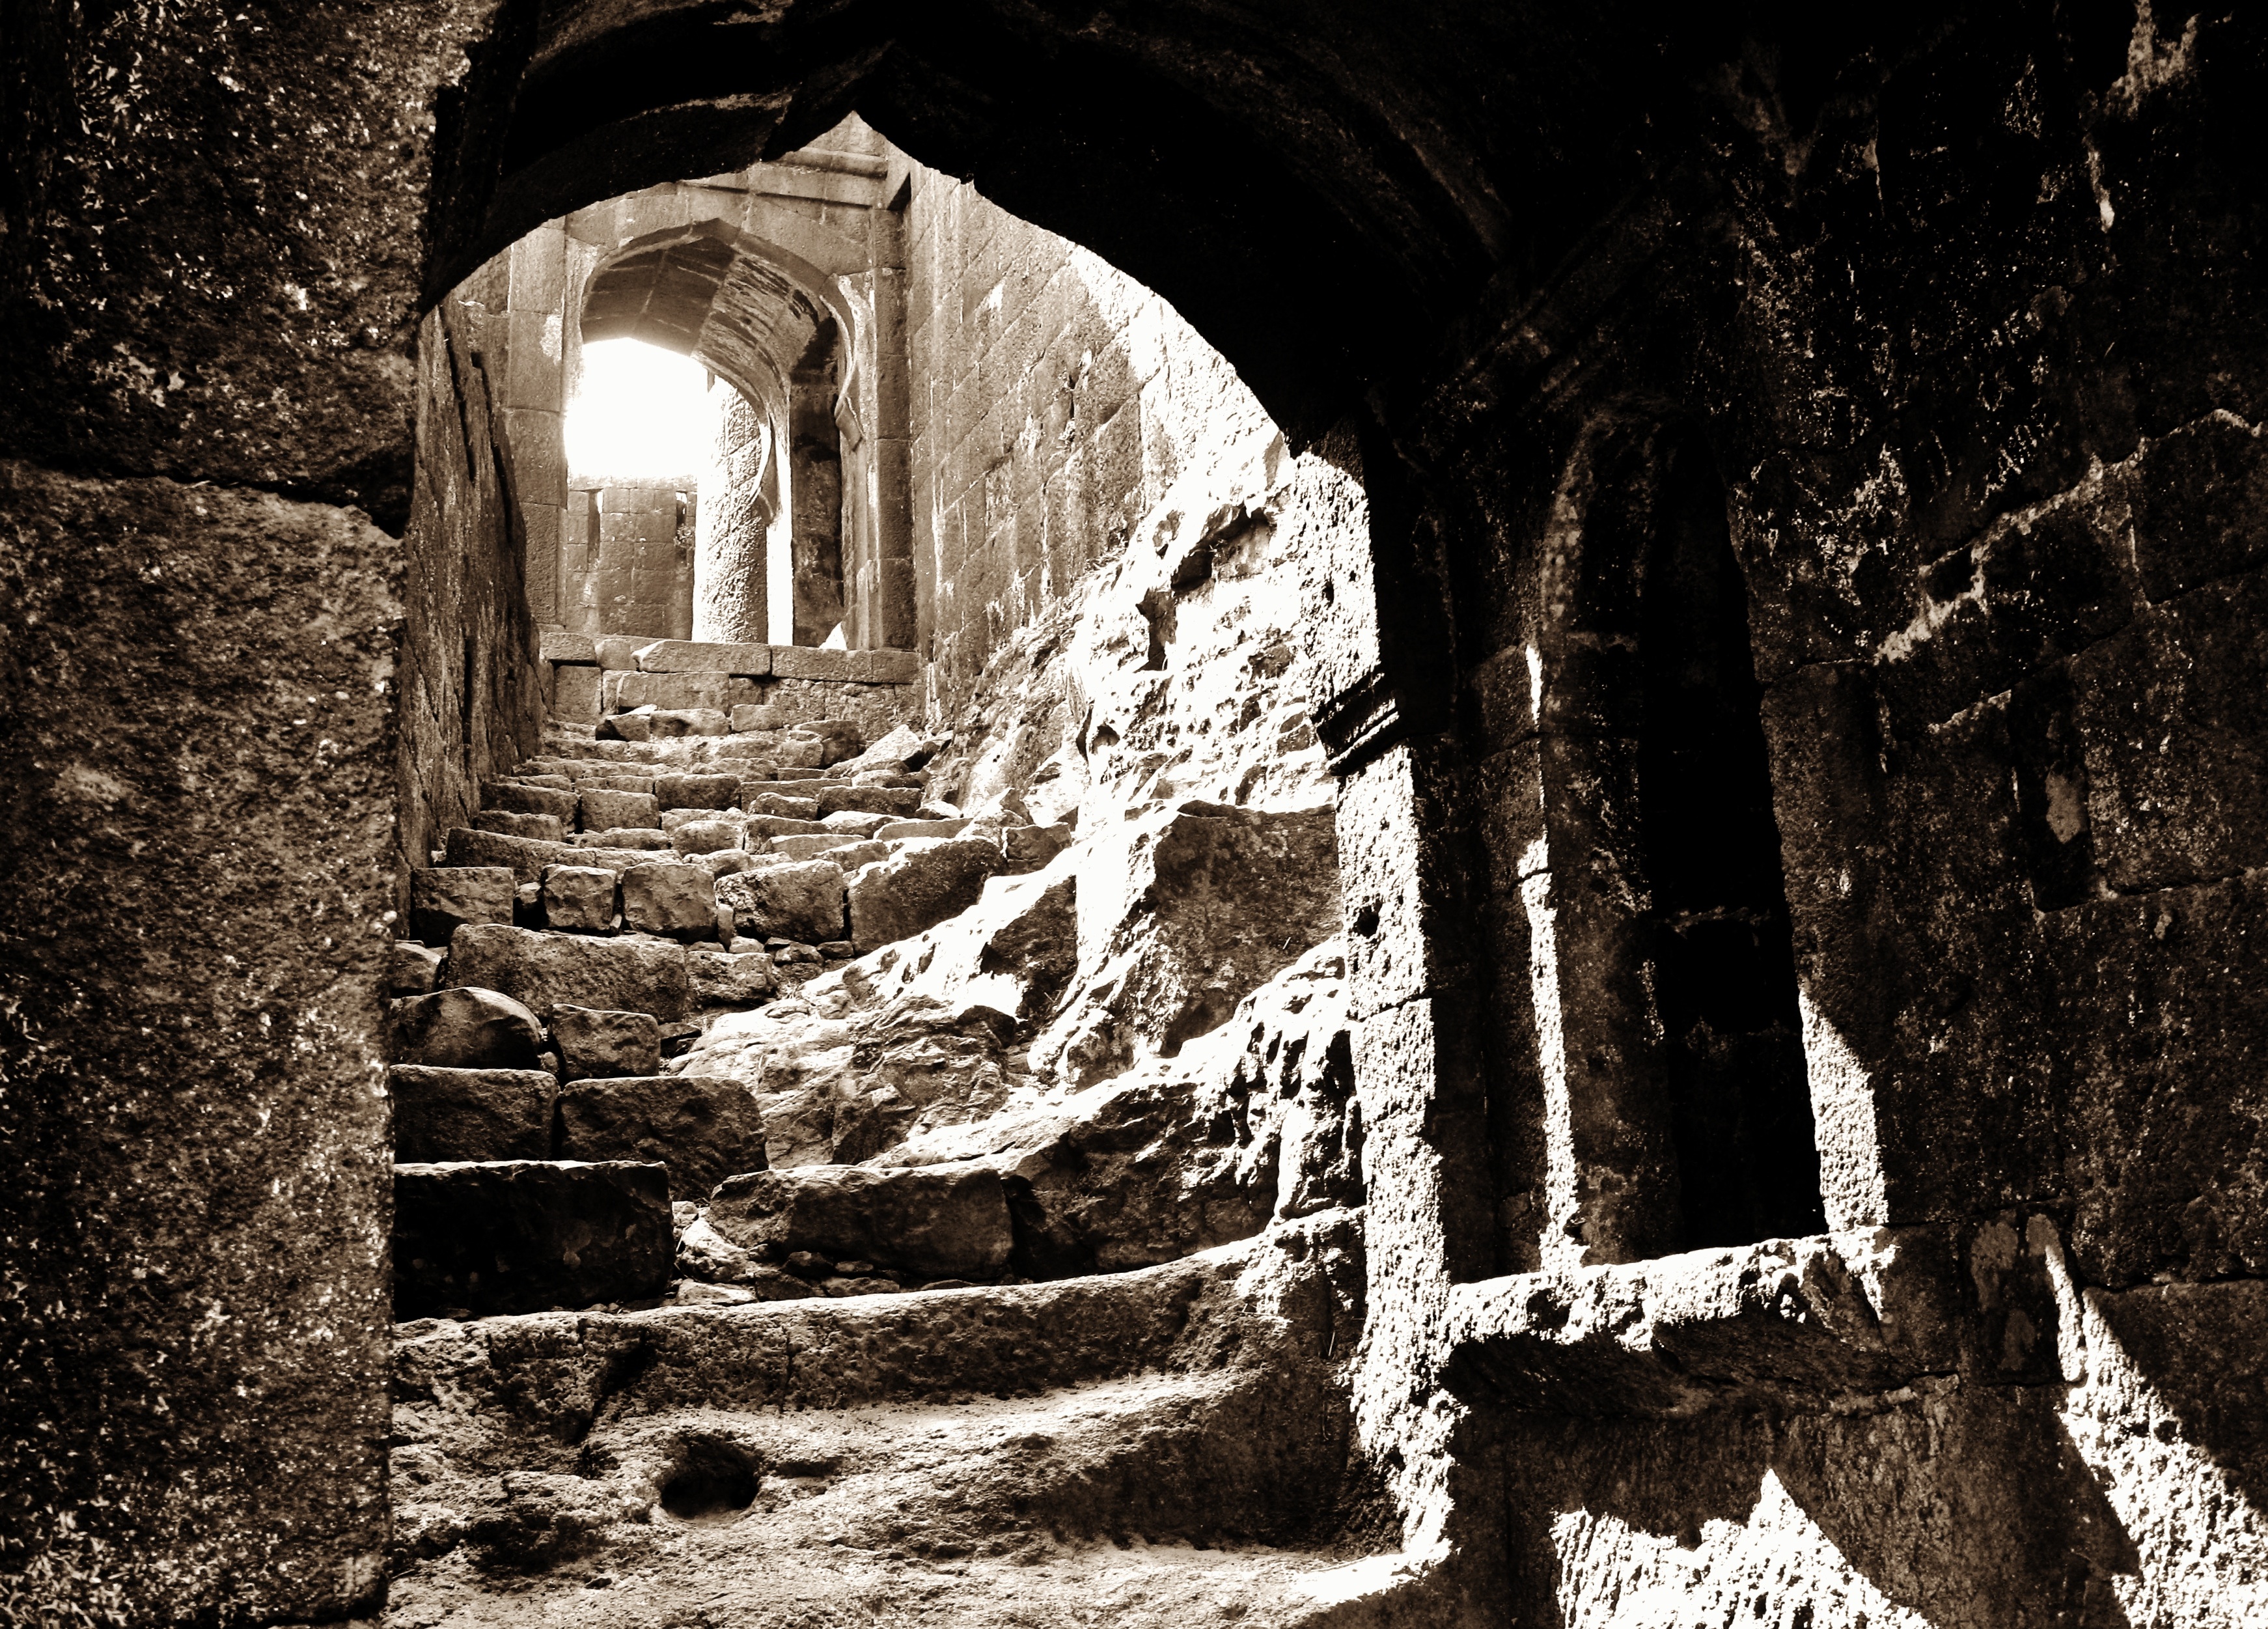
rock, white, wall, arch, darkness, temple, ruins, monastery, history, ancient history